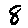
Label: 8